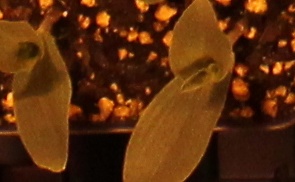
Label: Corn